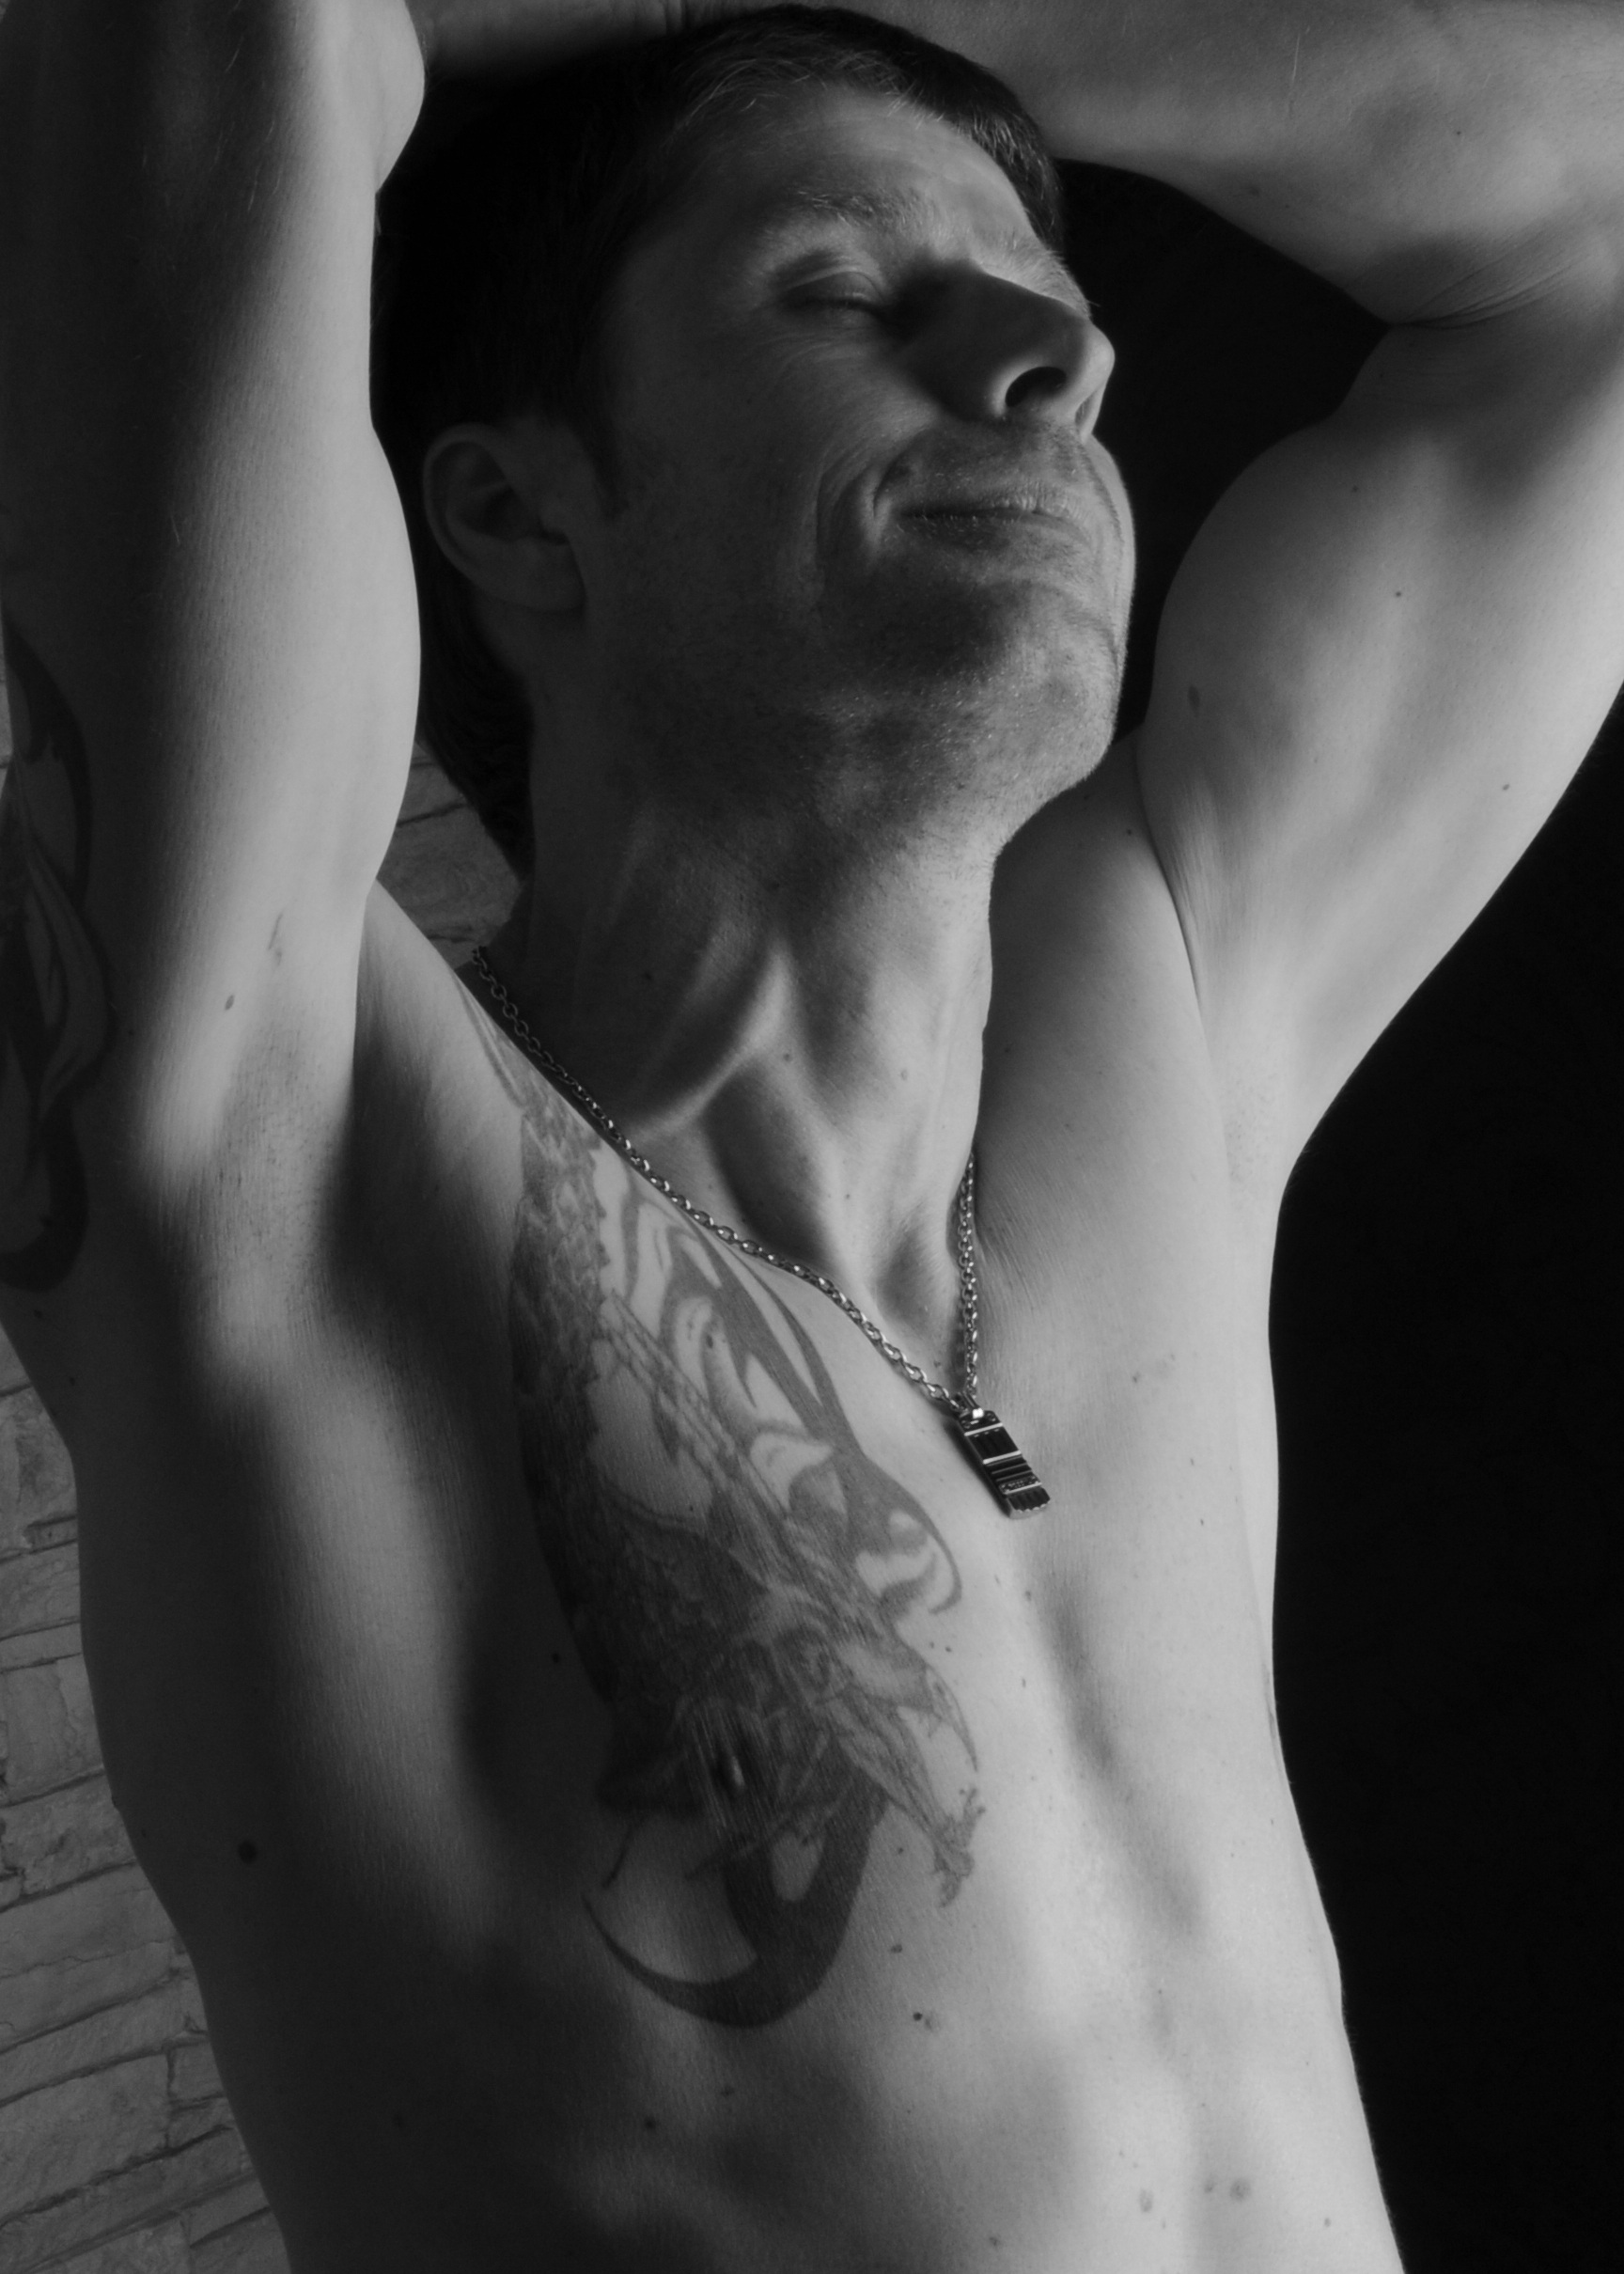
hand, man, black and white, white, photography, male, portrait, model, tattoo, black, monochrome, arm, muscular, muscle, chest, close up, human body, back, head, skin, pose, beauty, organ, naked, body, force, muscles, tattooed, sense, monochrome photography, barechestedness, art model, tattooed man, tattooed torso, tattooed one, male torso, muskulistee man, muscular man